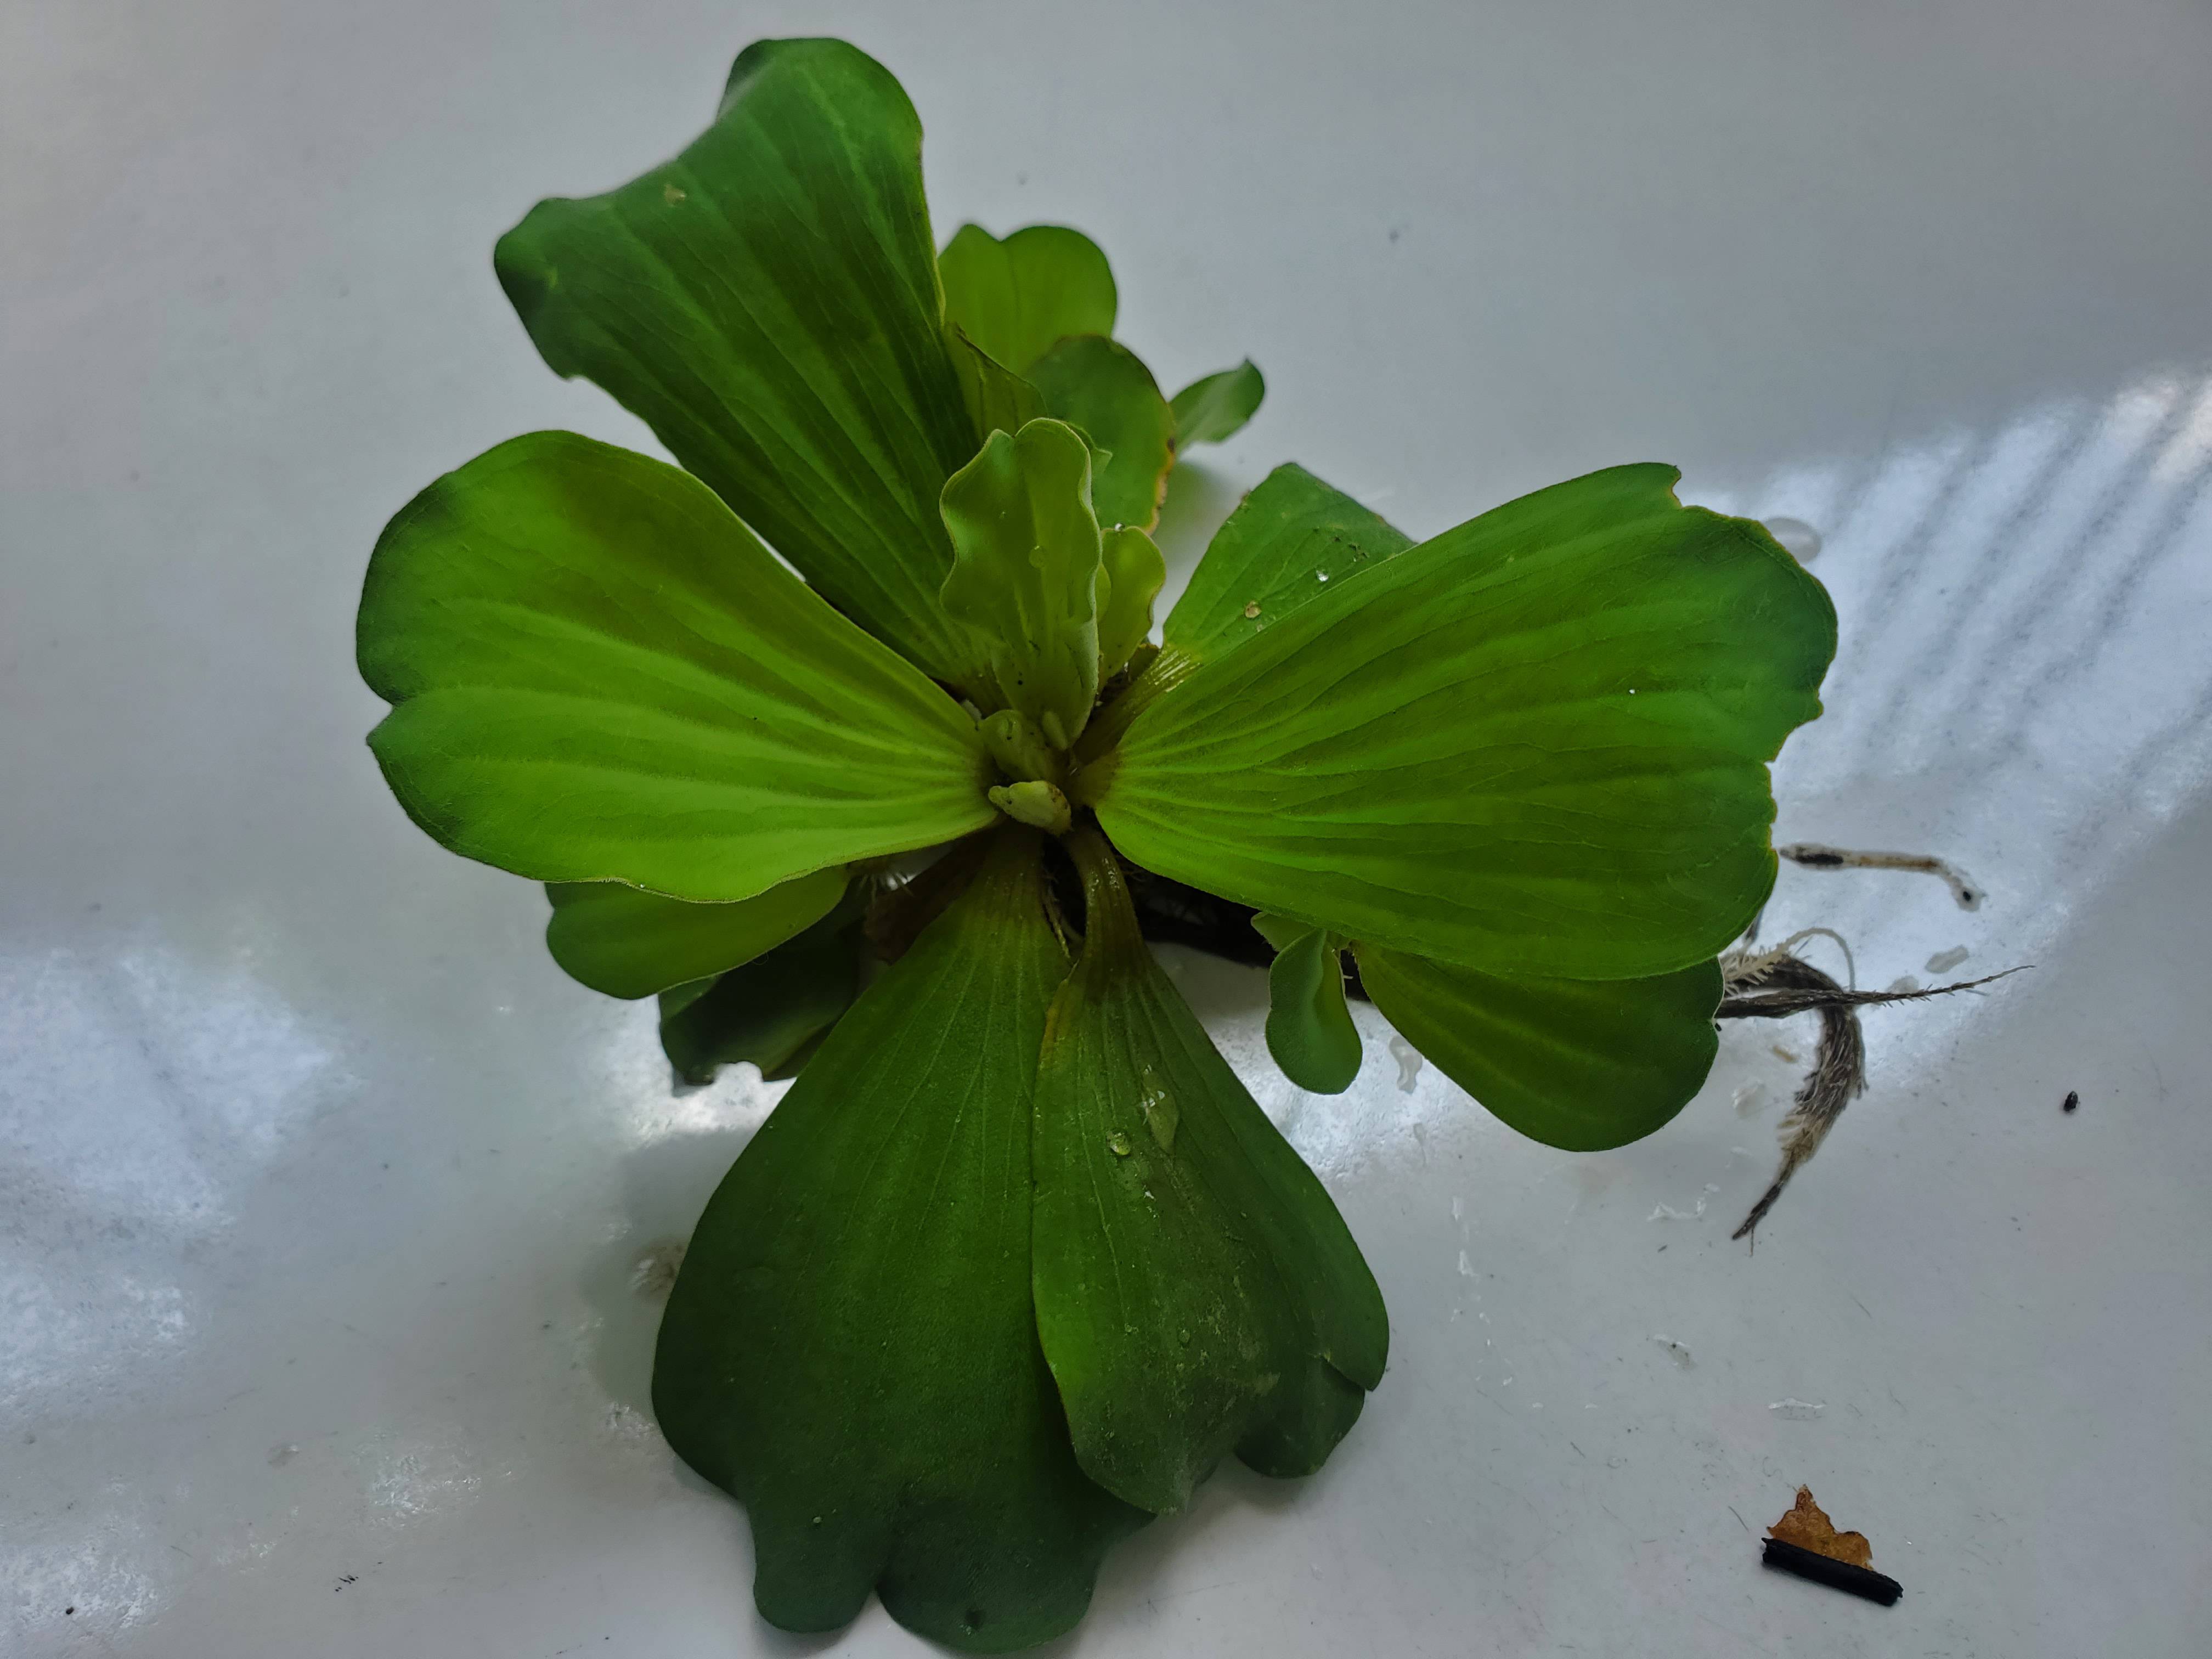
Species: Water Lettuce (Pistia stratiotes)